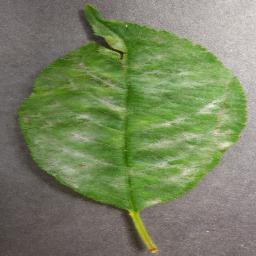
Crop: cherry
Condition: (including_sour)_powdery_mildew